History of Georgia (country)

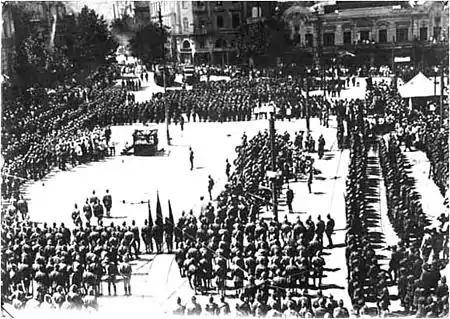
Red Army in Tbilisi

The Russian and Georgian societies had much in common: the main religion was Orthodox Christianity and in both countries a land-owning aristocracy ruled over a population of serfs. The Russian authorities aimed to integrate Georgia into the rest of their empire, but at first Russian rule proved high-handed, arbitrary and insensitive to local law and customs, leading to a conspiracy by Georgian nobles in 1832 and a revolt by peasants and nobles in Guria in 1841. Things changed with the appointment of Mikhail Vorontsov as Viceroy of the Caucasus in 1845. Count Vorontsov's new policies, alleged by himself, won over the Georgian nobility, who became increasingly eager to abandon Islamic influences that had been forced upon Georgia in the preceding centuries and pursued, after the example of Russian nobility, a long-sought process of Europeanization. Life for Georgian serfs was very different, however, since the rural economy remained seriously depressed. Georgian serfs lived in dire poverty, subject to the frequent threat of starvation. Few of them lived in the towns, where what little trade and industry there was, was in the hands of Armenians, whose ancestors had migrated to Georgia in the Middle Ages.